Central Forensic Science Laboratory, Hyderabad

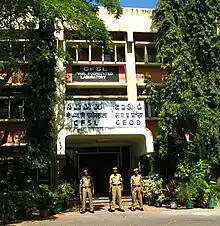
The Central Forensic Science Laboratory in Hyderabad, Telangana

The Central Forensic Science Laboratory, Hyderabad (CFSL, Hyderabad), established in 1967 is one of the Seven Central Forensic Science Laboratories in India. The other laboratories are at Chandigarh, Kolkata, Bhopal, Pune and Guwahati. Since 2002, the laboratory is under the administrative control of the Directorate of Forensic Science Services, Ministry of Home Affairs (India), Government of India.